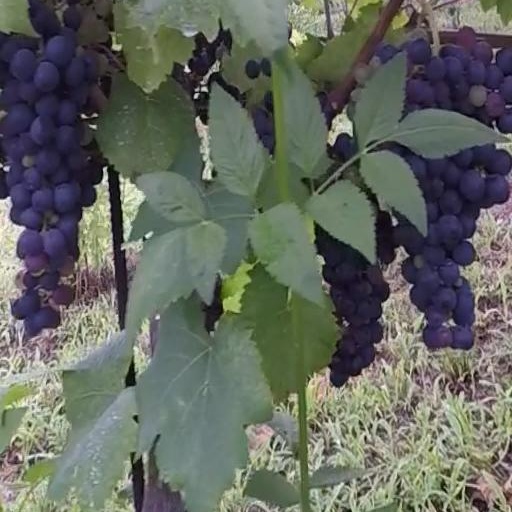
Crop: grape